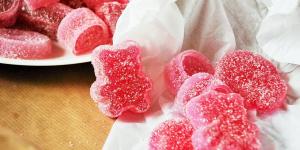
pastillas de goma caseras